Masonic music

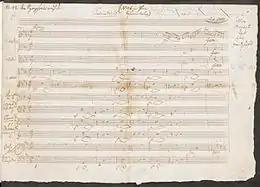
The first page of Mozart's manuscript for his "Maurerische Trauermusik (Masonic Funeral Music)" KV 479 (Staatsbibliothek zu Berlin)

Masonic music has been defined as "music used in connection with the ritual and social functions of freemasonry." Two major types of music used in masonic lodges are lodge songs, played to keyboard accompaniment before or after meetings, or during meals; and music written to accompany specific masonic ceremonies and events. Because the number 3 and the letter 'B' are of particular significance to freemasonry, music written in the keys of C minor or E flat major, which both involve 3 flats, (whose symbol '♭' resembles the lowercase letter 'b'), in their key signatures has been considered especially appropriate for masonic ceremonial music.